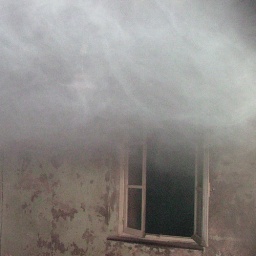
Peter lit the little stove in the bedroom of the little house !!!!!It did eventually stop smoking!